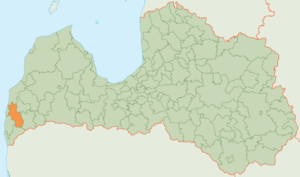
Grobiņa est un novads de Lettonie, situé dans la région de Kurzeme. En 2010, sa population est de 10 220 habitants.